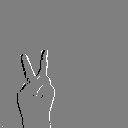
ASL letter: v